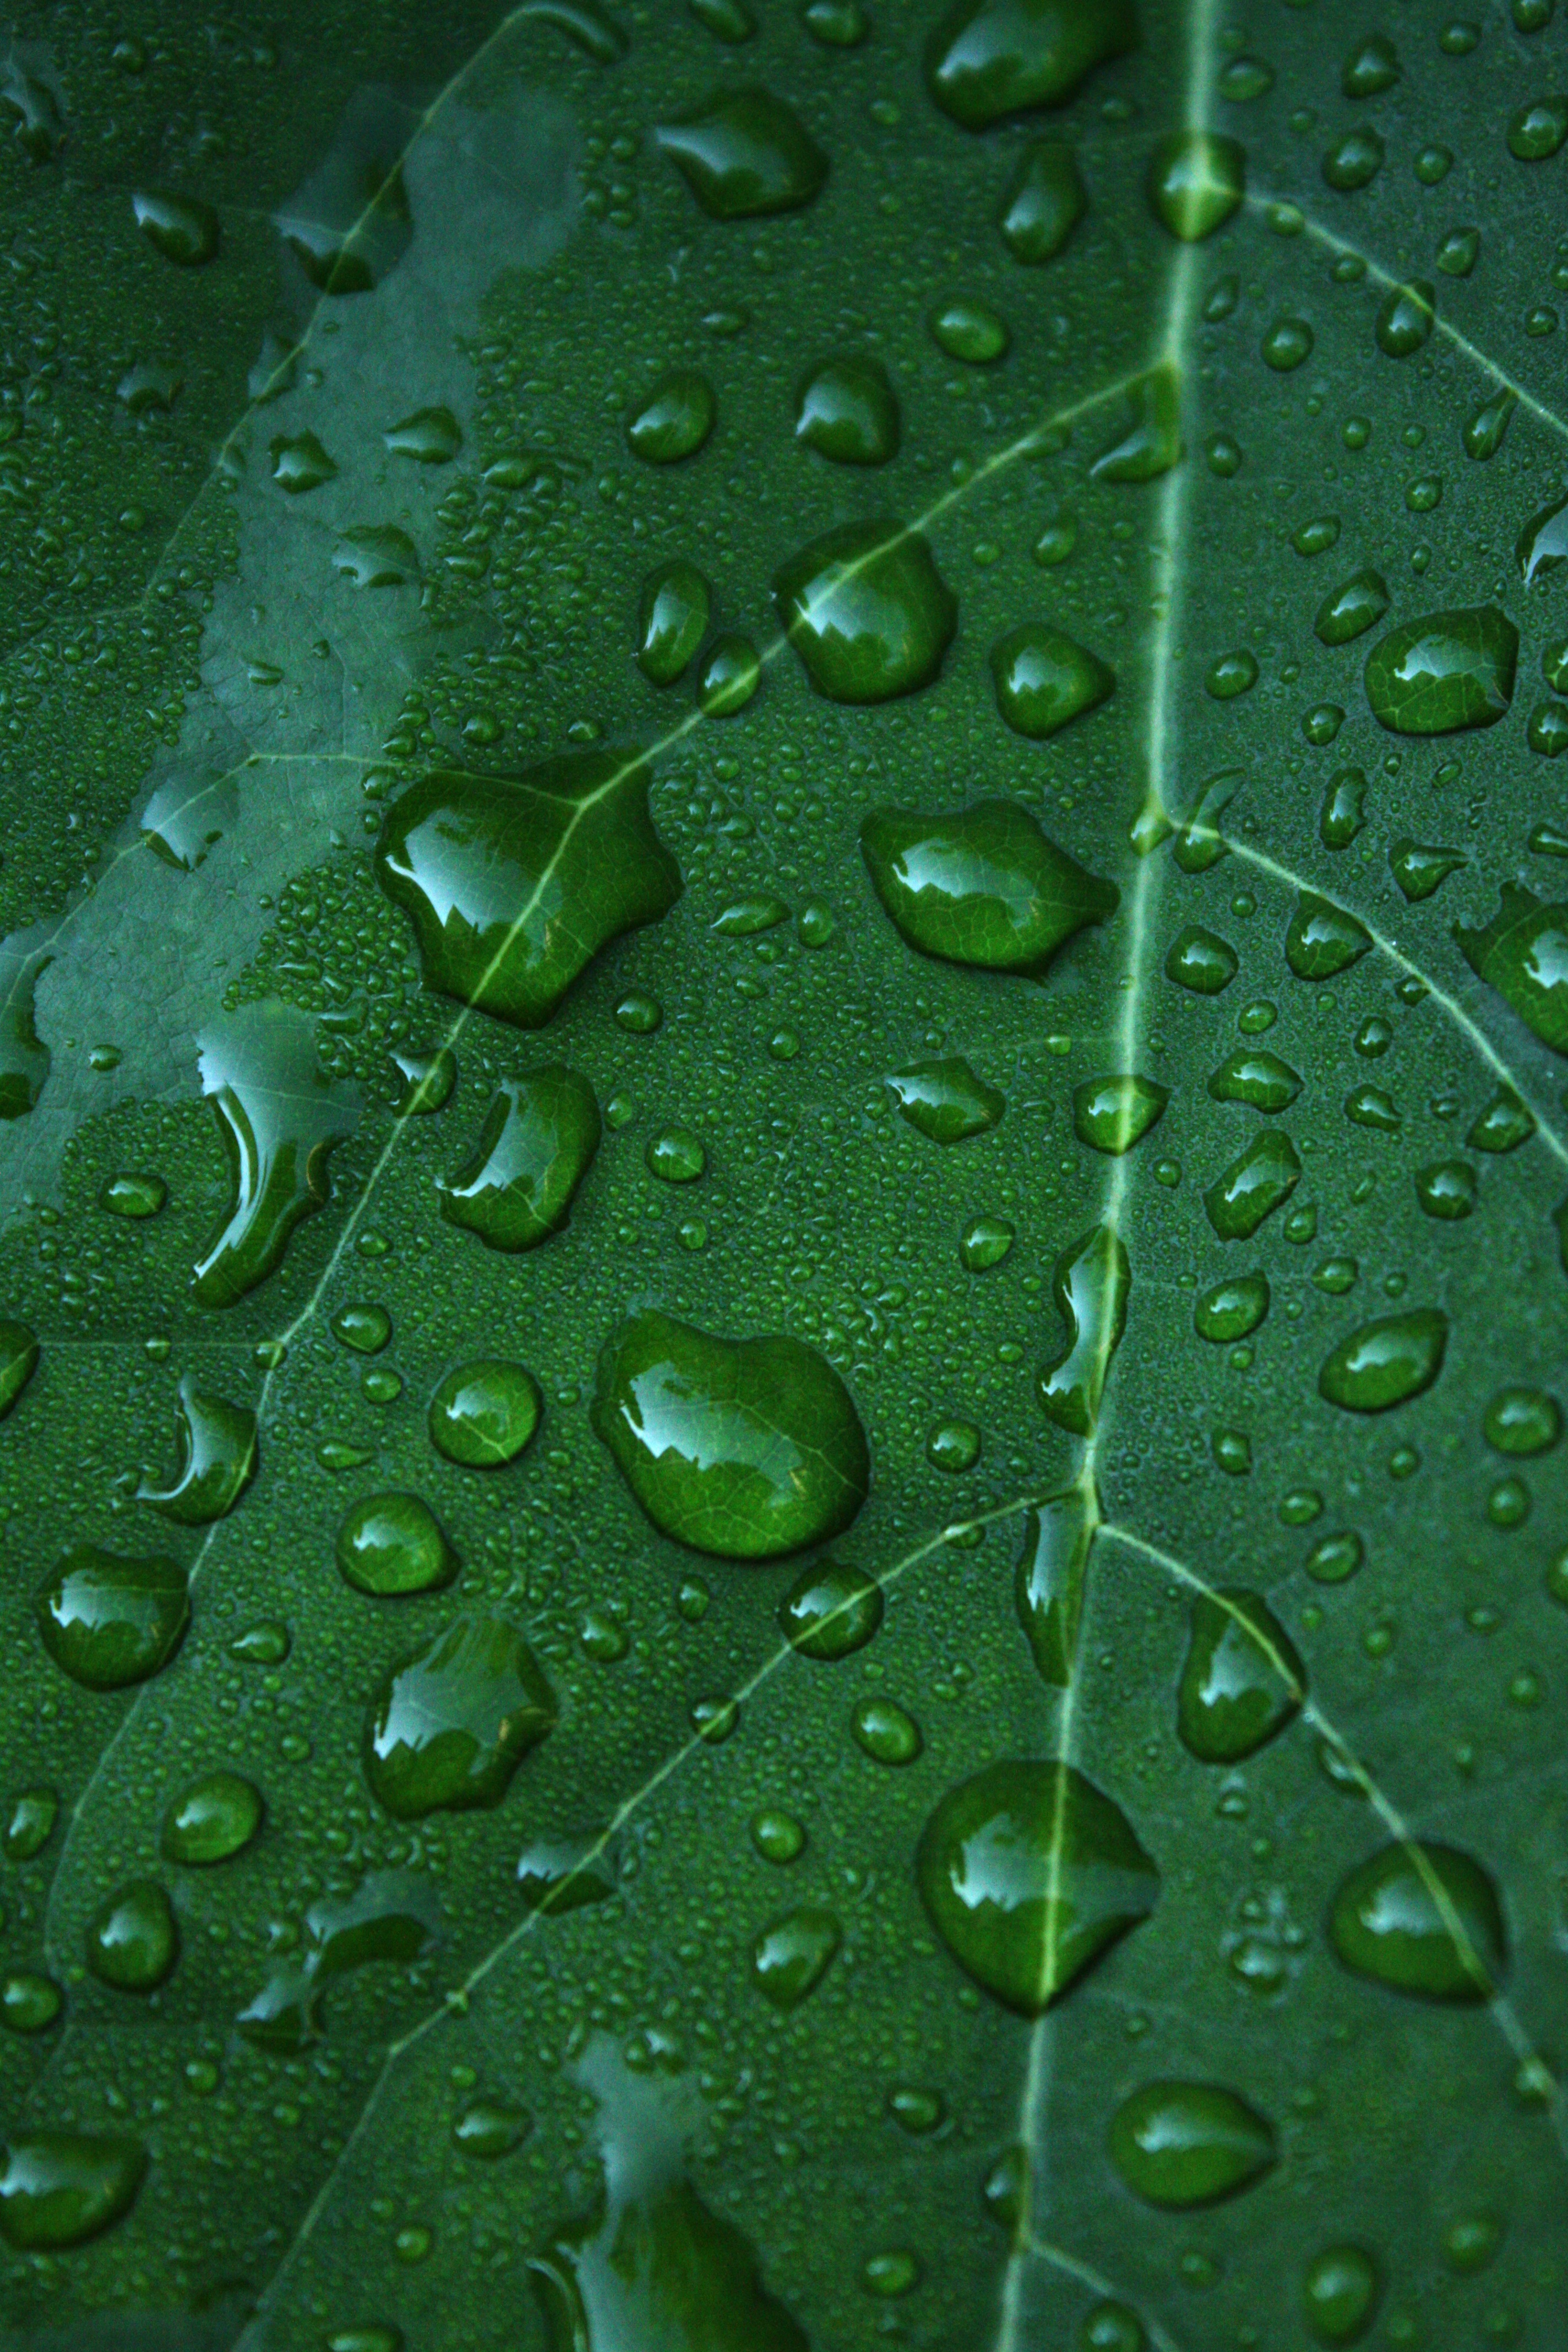
water, drop, dew, plant, leaf, petal, green, close up, drop of water, moisture, macro photography, costs, plant stem